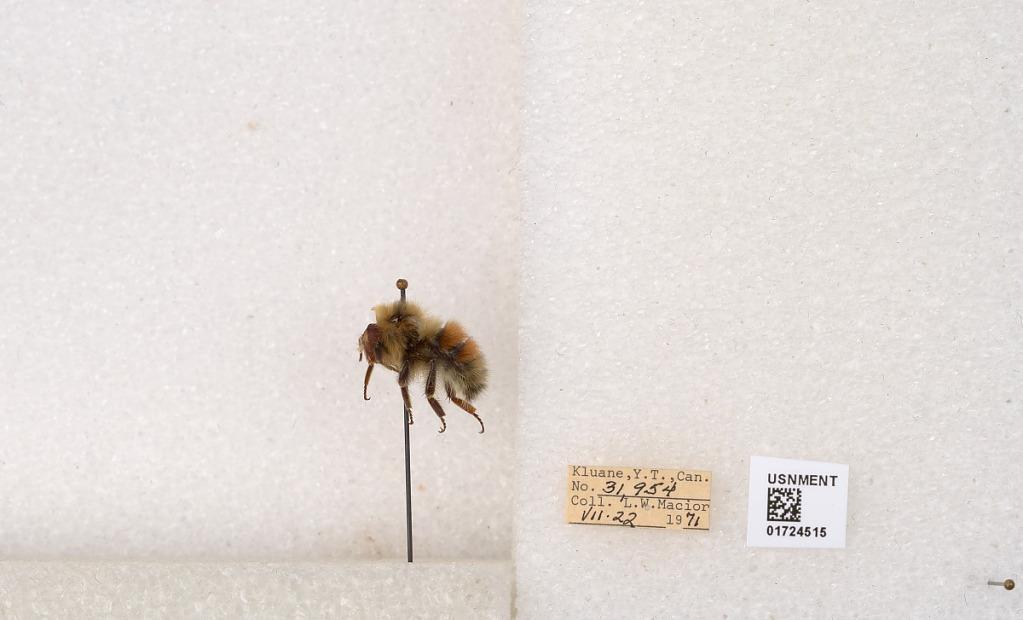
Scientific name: Bombus (Pyrobombus) sylvicola Kirby
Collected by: L. Macior
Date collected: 1971-7-22
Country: Canada
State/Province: Yukon Territory
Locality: Kluane National Park and Reserve
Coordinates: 60.7493, -139.504